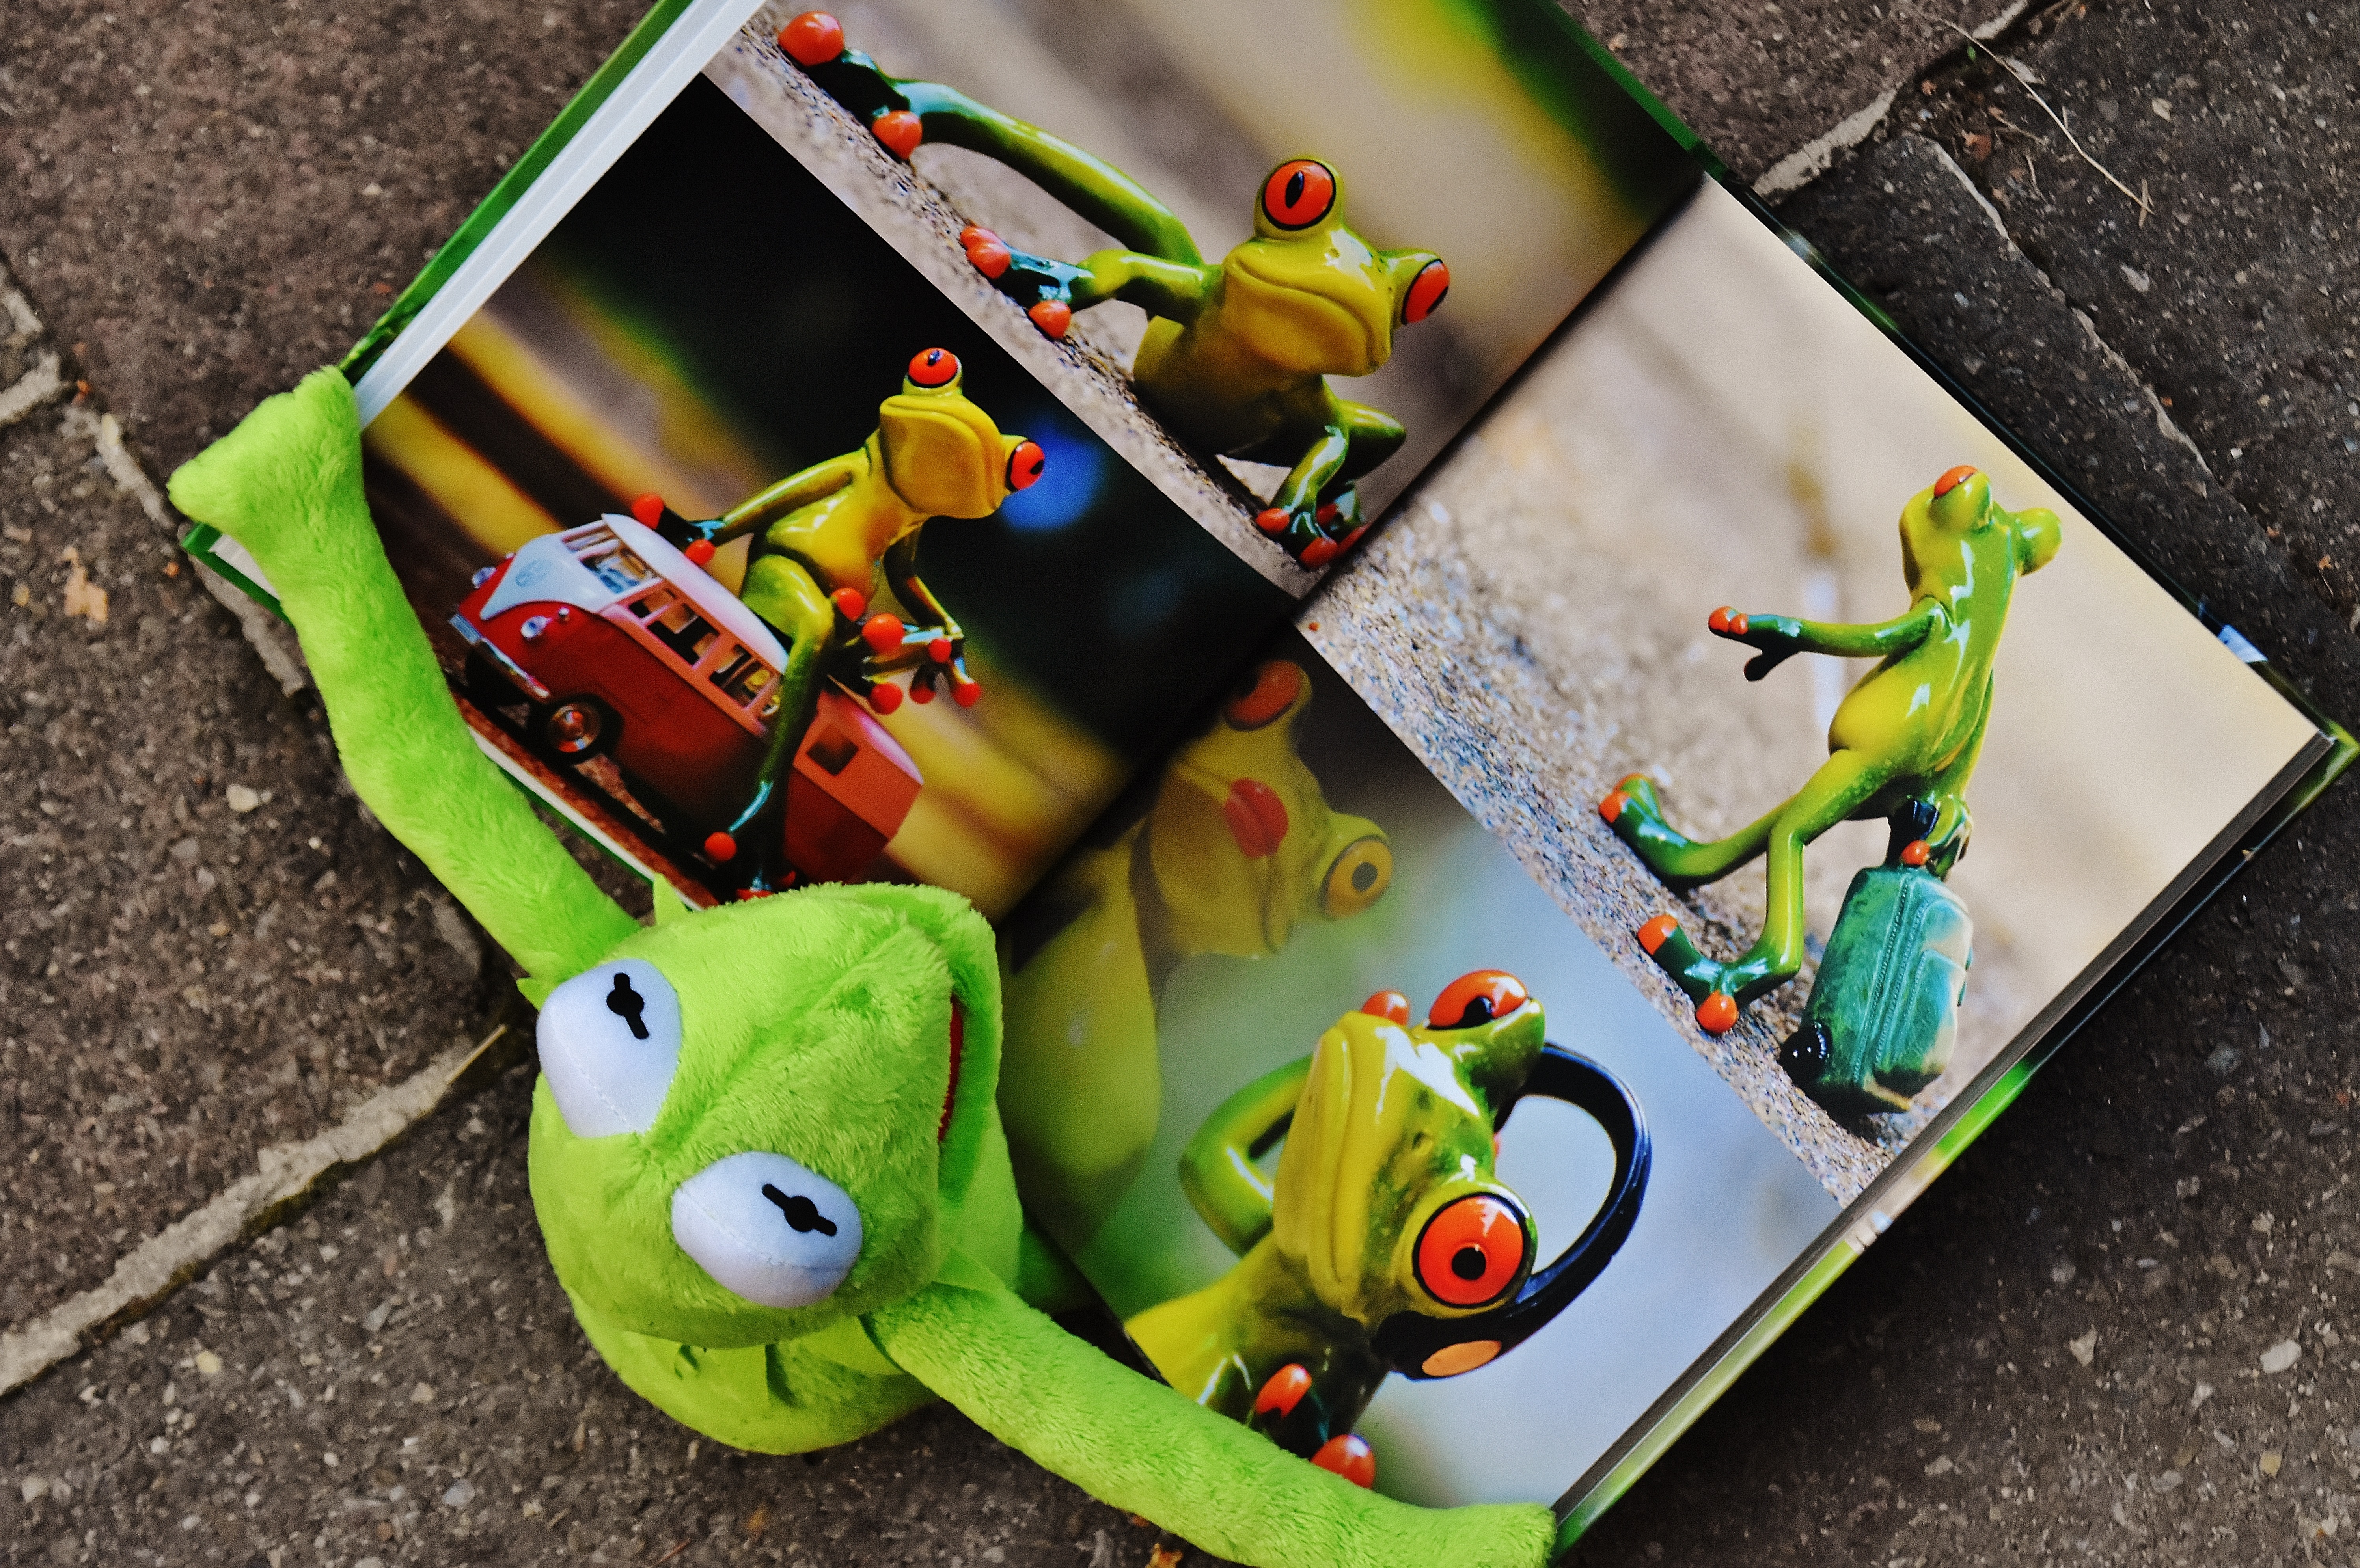
book, play, animal, green, color, frog, yellow, toy, fig, sit, art, funny, plush, stuffed animal, kermit, frogs, viewing, to watch, alexa's photos, picture book